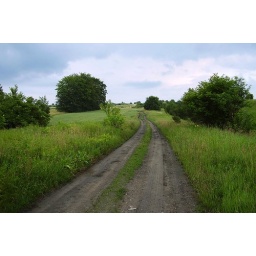
sand road in cloudy day